Ryder Jones

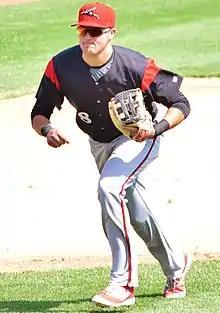
Jones with the Richmond Flying Squirrels in 2016

Ryder McKinley Jones (born June 7, 1994) is an American former professional baseball third baseman and pitcher. He played in Major League Baseball (MLB) for the San Francisco Giants.